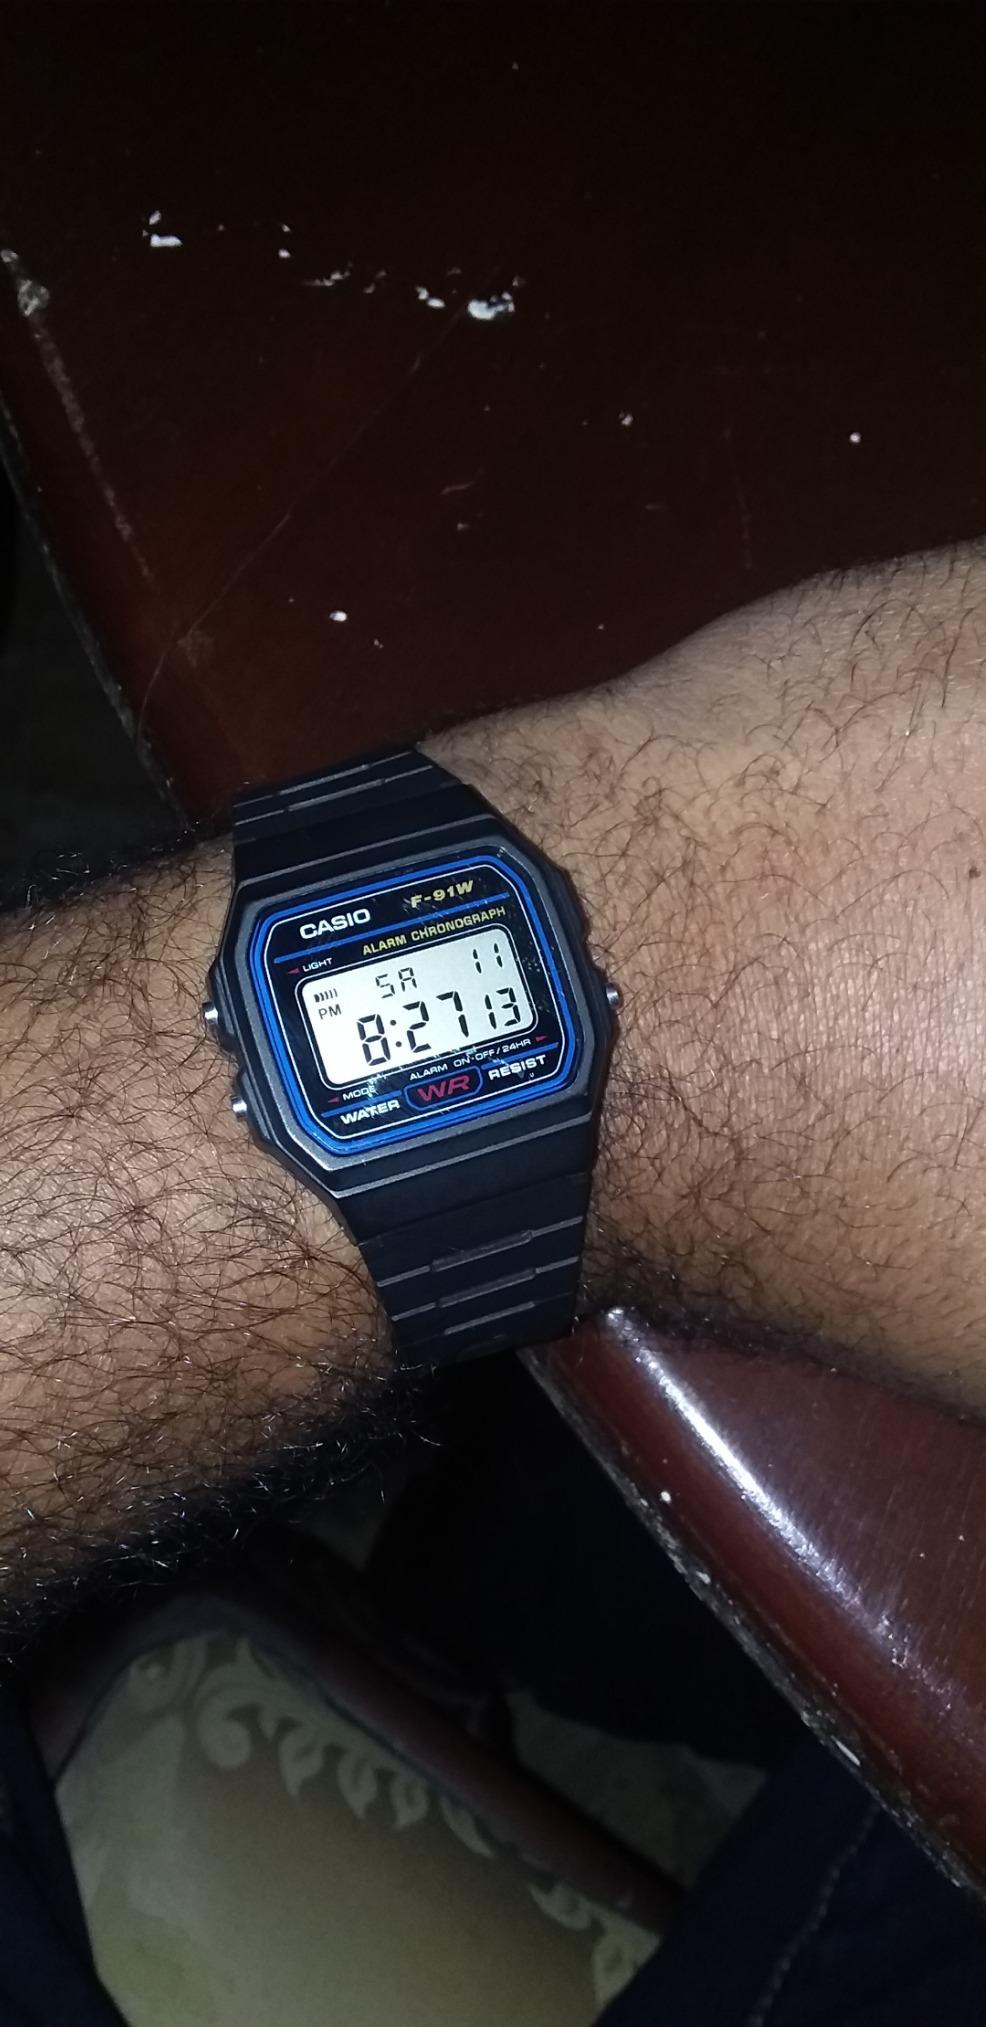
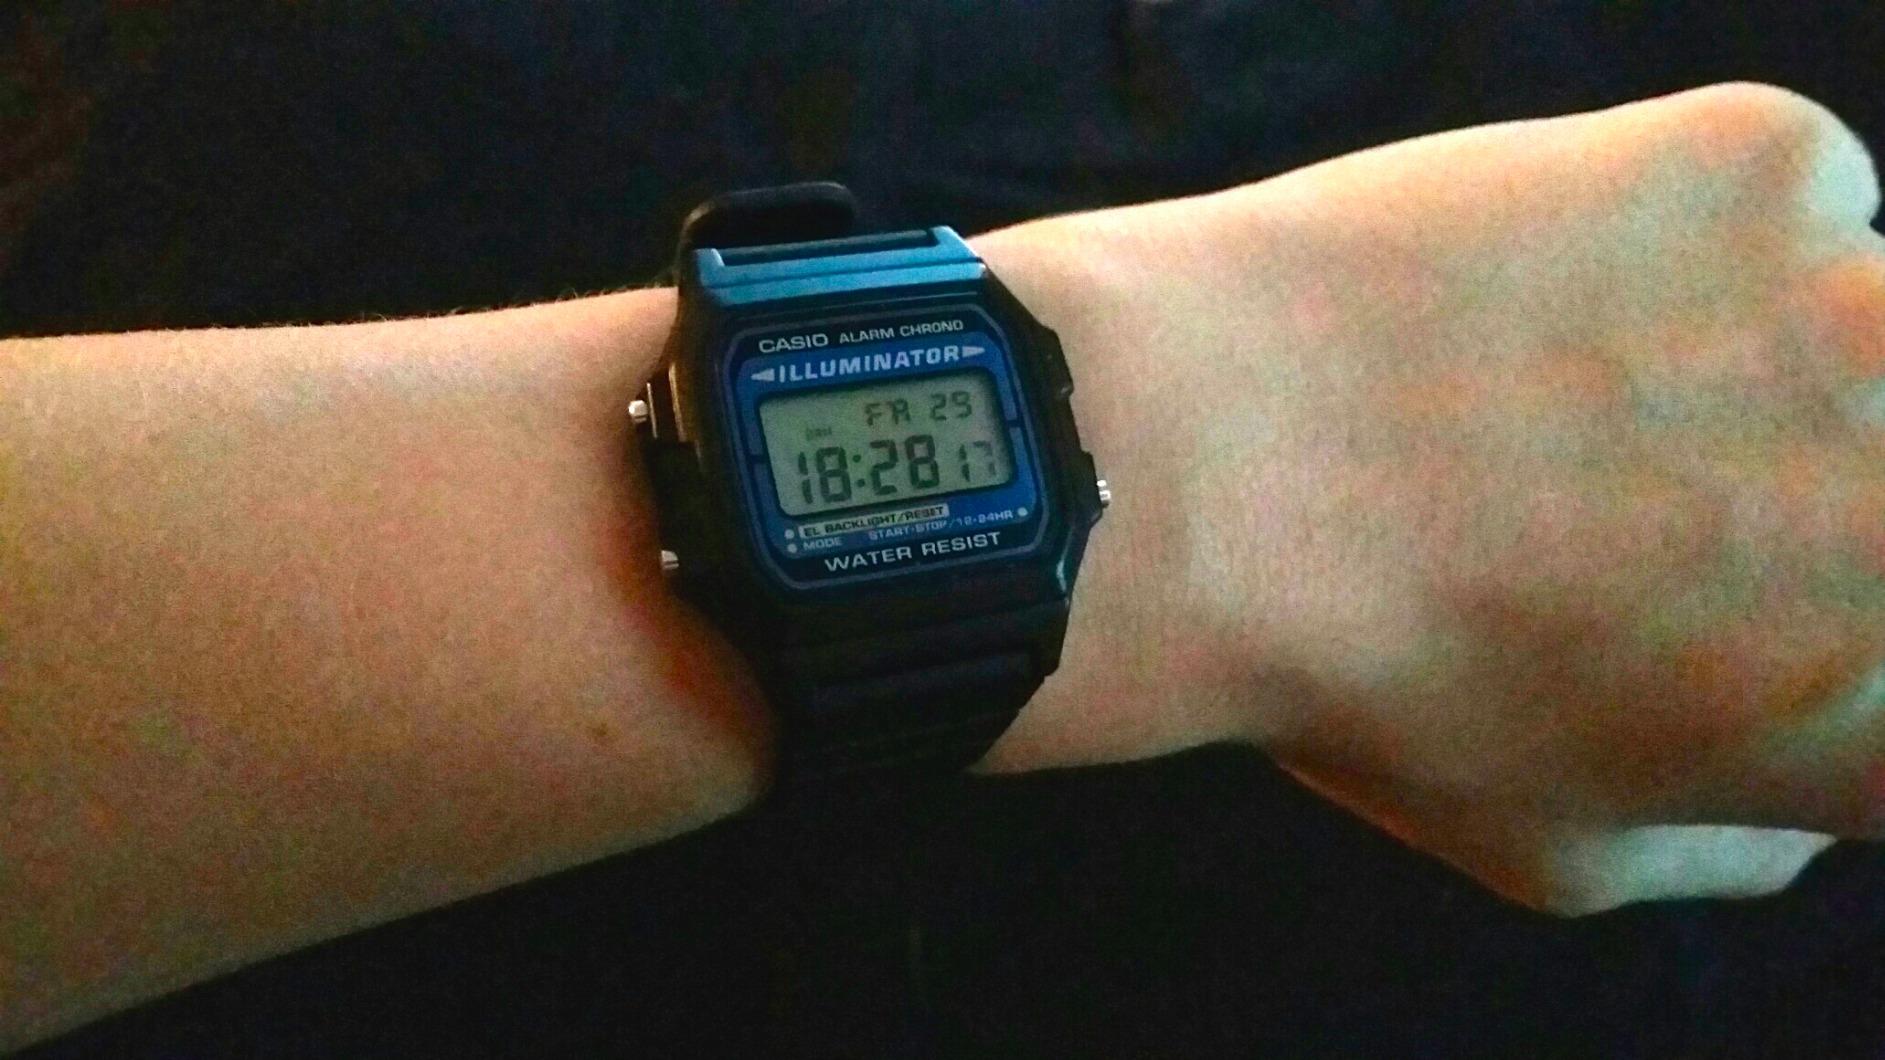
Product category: accessories_watch
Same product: no